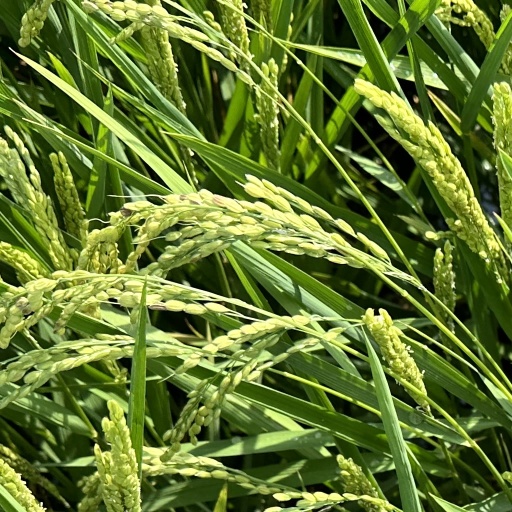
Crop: rice